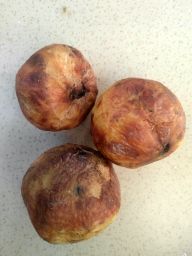
Fruit: Guava
Quality: Bad